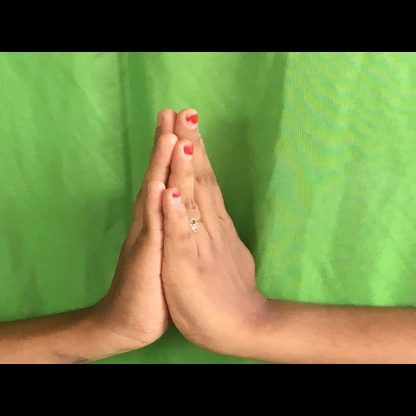
Mudra: Anjali